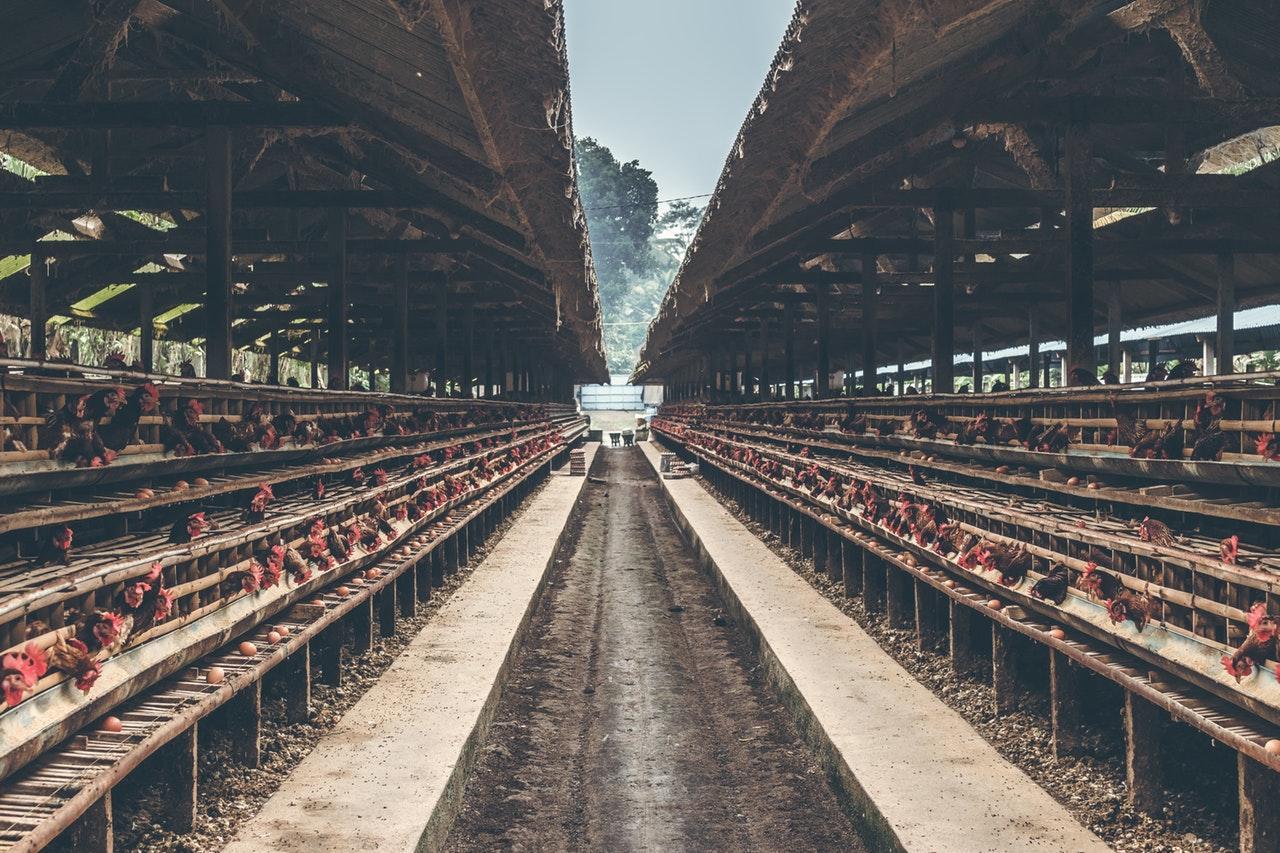
Shamba kubwa la kuku wa kisasa ambapo kuku wenye rangi ya kahawia wamefugwa na baadhi yao wakiwa wametoa vichwa nje, hii inaashiria ufugaji wa kuku kwa idadi kubwa unaolenga uzalishaji wa nyama au mayai kwa wingi.